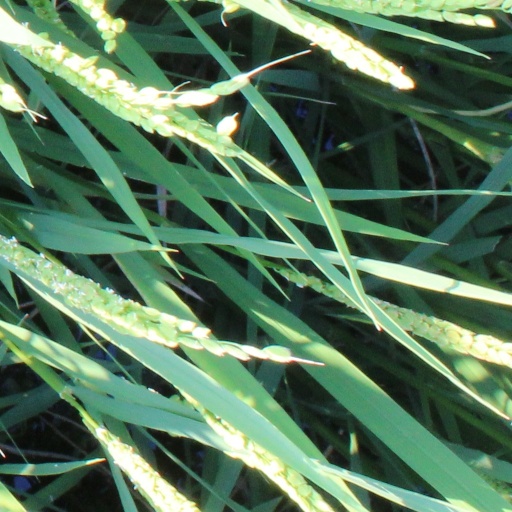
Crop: rice